Wojciech Rojowski

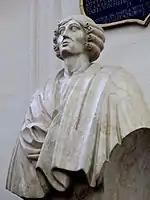
1766 Bust of Nicolaus Copernicus at St.Johns Cathedral,Toruń

Wojciech Rojowski (died 1778) was a Polish sculptor and woodcarver. His date of birth is not known. Information on the life Rojowski is scarce. He probably had a workshop in Kraków. He performed mainly sculptures and decorating the interior of churches in Kraków. He worked in stucco and wood in the Rococo style. His works are characterized by their richness of decoration. In 1750, he completed the stucco decoration of the altar of St. John of Nepomuk in the Pauline Church Na Skałce (On the Rock). From 1758 to 1766, he worked on the interior decoration of the Bernardine Church, Lviv. In addition, he participated in the work of such the Carmelite church, a church cloister in Bielany, and the Church of the Holy Sepulchre in Miechów. Rojowski also decorated the chapel of Bishop Andrzej Stanisław Załuski in the Wawel Cathedral, including a carved statue of the bishop. He was the creator of the Copernicus monument (1766), commissioned for the Town Hall of Toruń (predecessor to the later Nicolaus Copernicus Monument in Toruń).